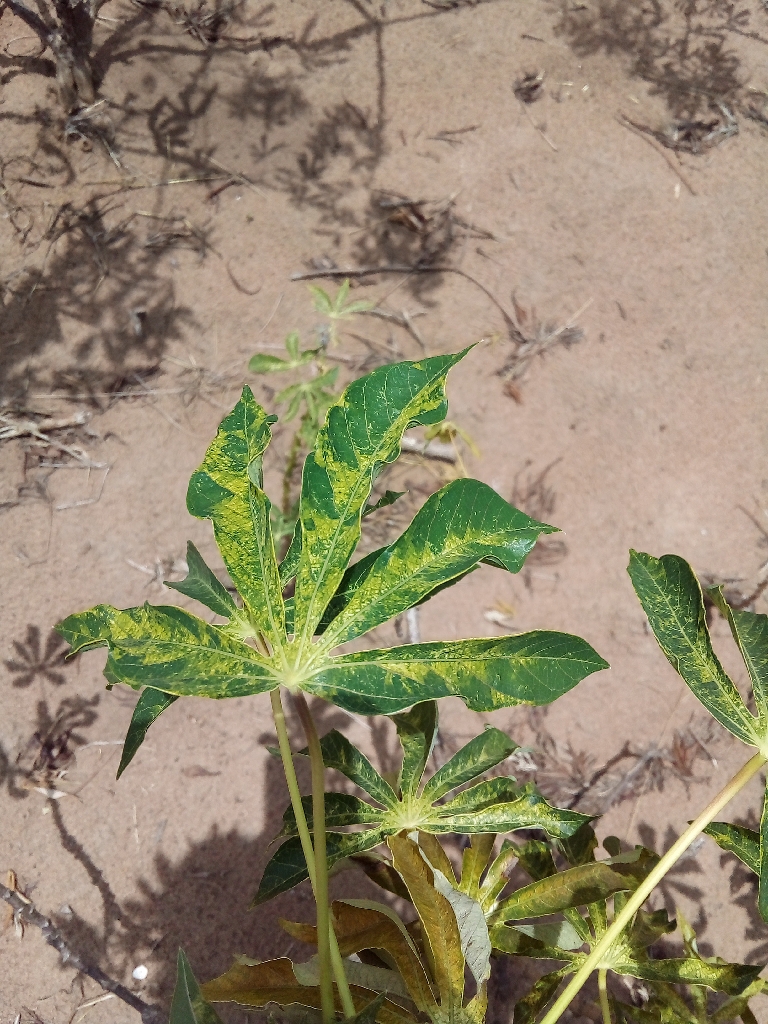
Label: cassava mosaic disease (cmd)